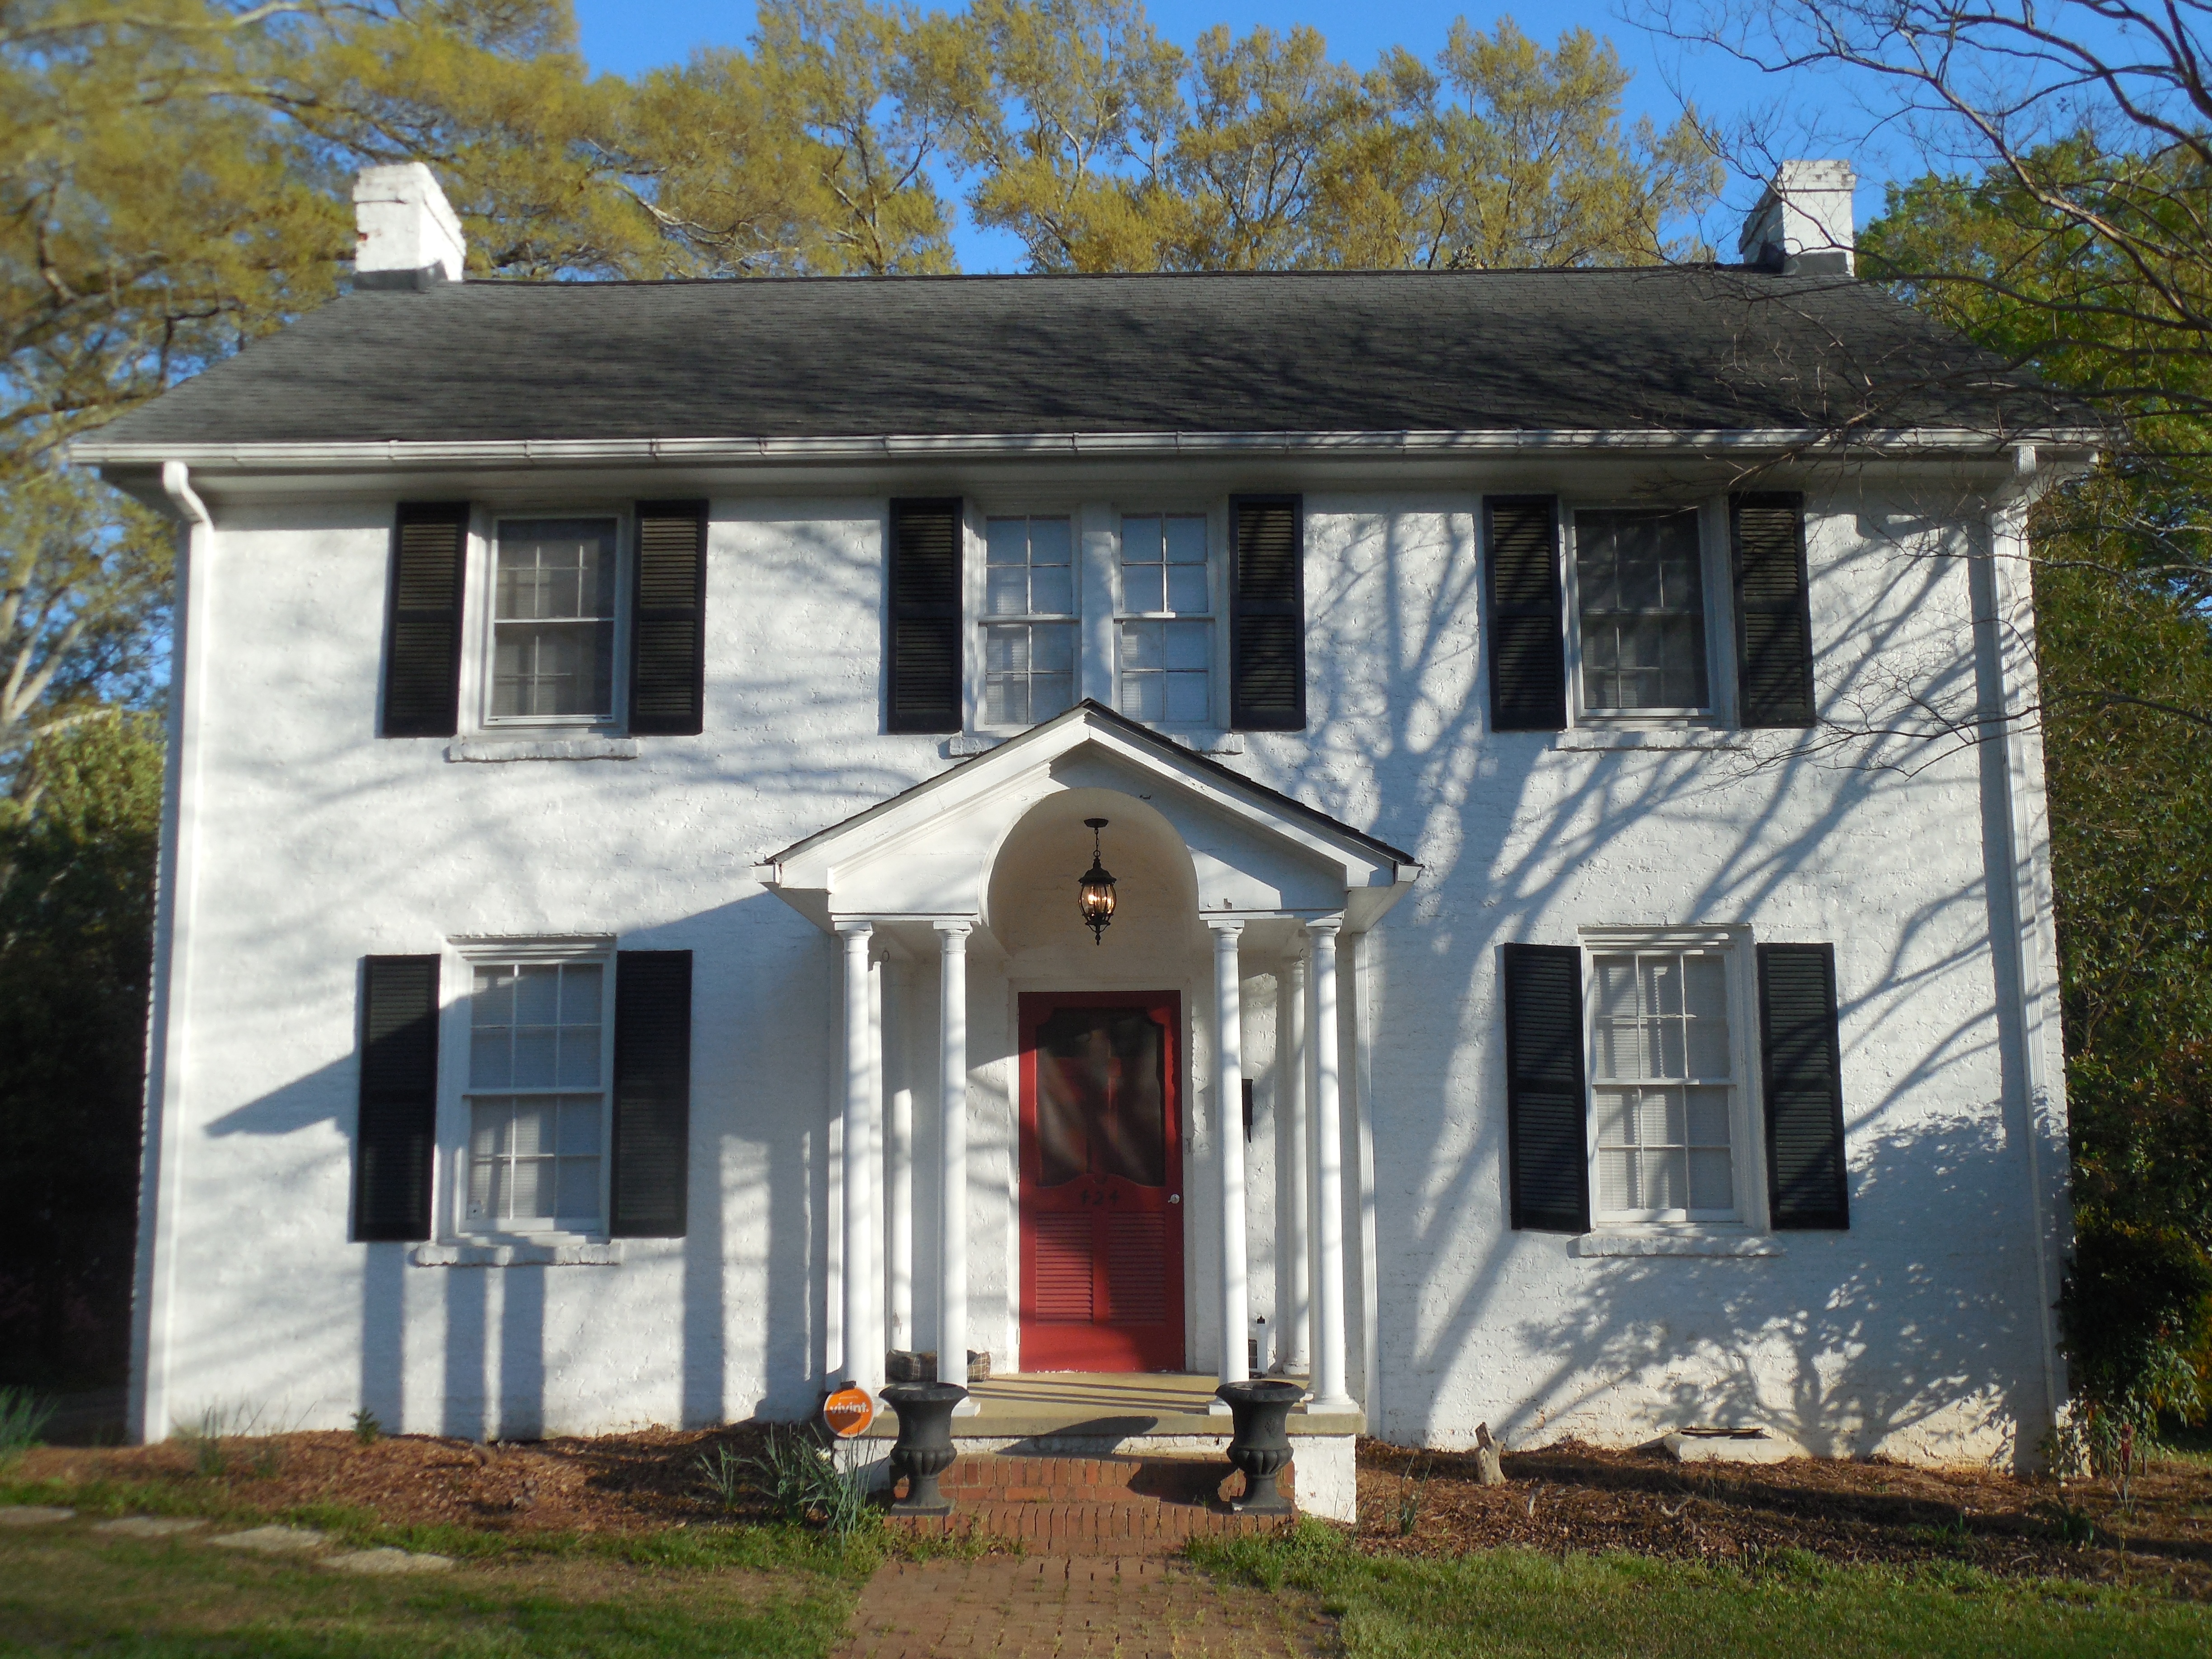
architecture, structure, vintage, house, window, glass, building, old, barn, home, shed, shack, entrance, cottage, facade, property, chapel, exterior, residential, brick, door, old house, outdoors, southern, design, farmhouse, style, estate, siding, house exterior, house window, luxury home exterior, exterior home, home exterior, residential house, residential area